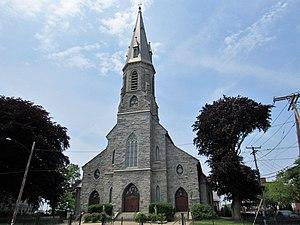
Le diocèse de Bridgeport est un siège de l'Église catholique aux États-Unis, suffragant de l'archidiocèse de Hartford. En 2015, il comptait 420 000 baptisés pour 939 904 habitants. Il est tenu par Mᵍʳ Frank Caggiano.